Bay Settlement Church and Monument

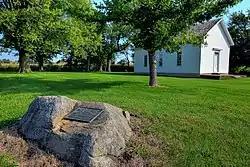

Bay Settlement Church and Monument is a historic church building and structure located in rural Delaware County, Iowa, southwest of Delhi. Organized in 1846 as the Upper Bay Church, it was the first Free Baptist Church congregation in Iowa. They built a log structure for their church the same year, and it served the congregation until this frame, front gable structure was completed in 1873. A monument to honor their 14 Civil War dead was erected in the cemetery in 1865. Its dedication in August that year is believed to be the first Memorial Day service in Iowa. Services were held on May 30 in succeeding years. The church and monument were listed on the National Register of Historic Places in 1977.